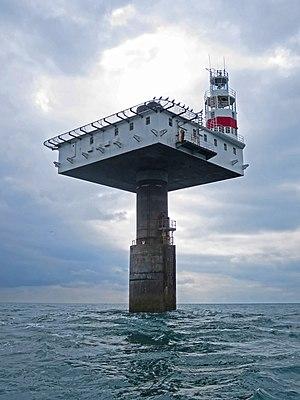
Ceci est la liste des phares d'Angleterre du nord-est au nord-ouest. Elle comprend aussi des phares qui ne sont plus utilisés comme lumière, mais qui sont encore debout. Ils sont gérés, pour l'essentiel, par le Trinity House Lighthouse Service, l'organisme britannique des phares et balises.
Le phare Royal Sovereign est un phare en mer marquant le banc de sable Royal Sovereign shoal devant Eastbourne